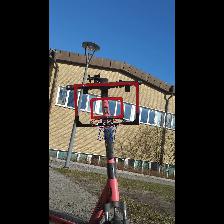
Label: NonHuman